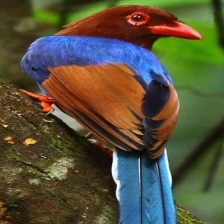
Species: SRI LANKA BLUE MAGPIE
Scientific name: UROCISSA ORNATA
ImageNet parent category: magpie